Sarah Walsh (athlete)

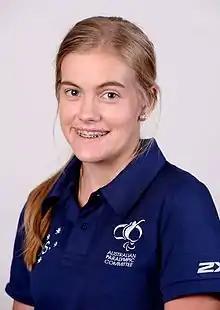
2016 Australian Paralympic team portrait

Sarah Walsh (born 14 July 1998) is an Australian Paralympic amputee athlete. She represented Australia at the 2016 Rio Paralympics, 2020 Tokyo Paralympics and the 2024 Paris Paralympics.